Kootenai Inn

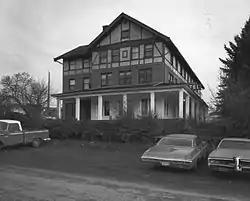
The Kootenai Inn in 1978

The Kootenai Inn was a building located in St. Maries, Idaho listed on the National Register of Historic Places.